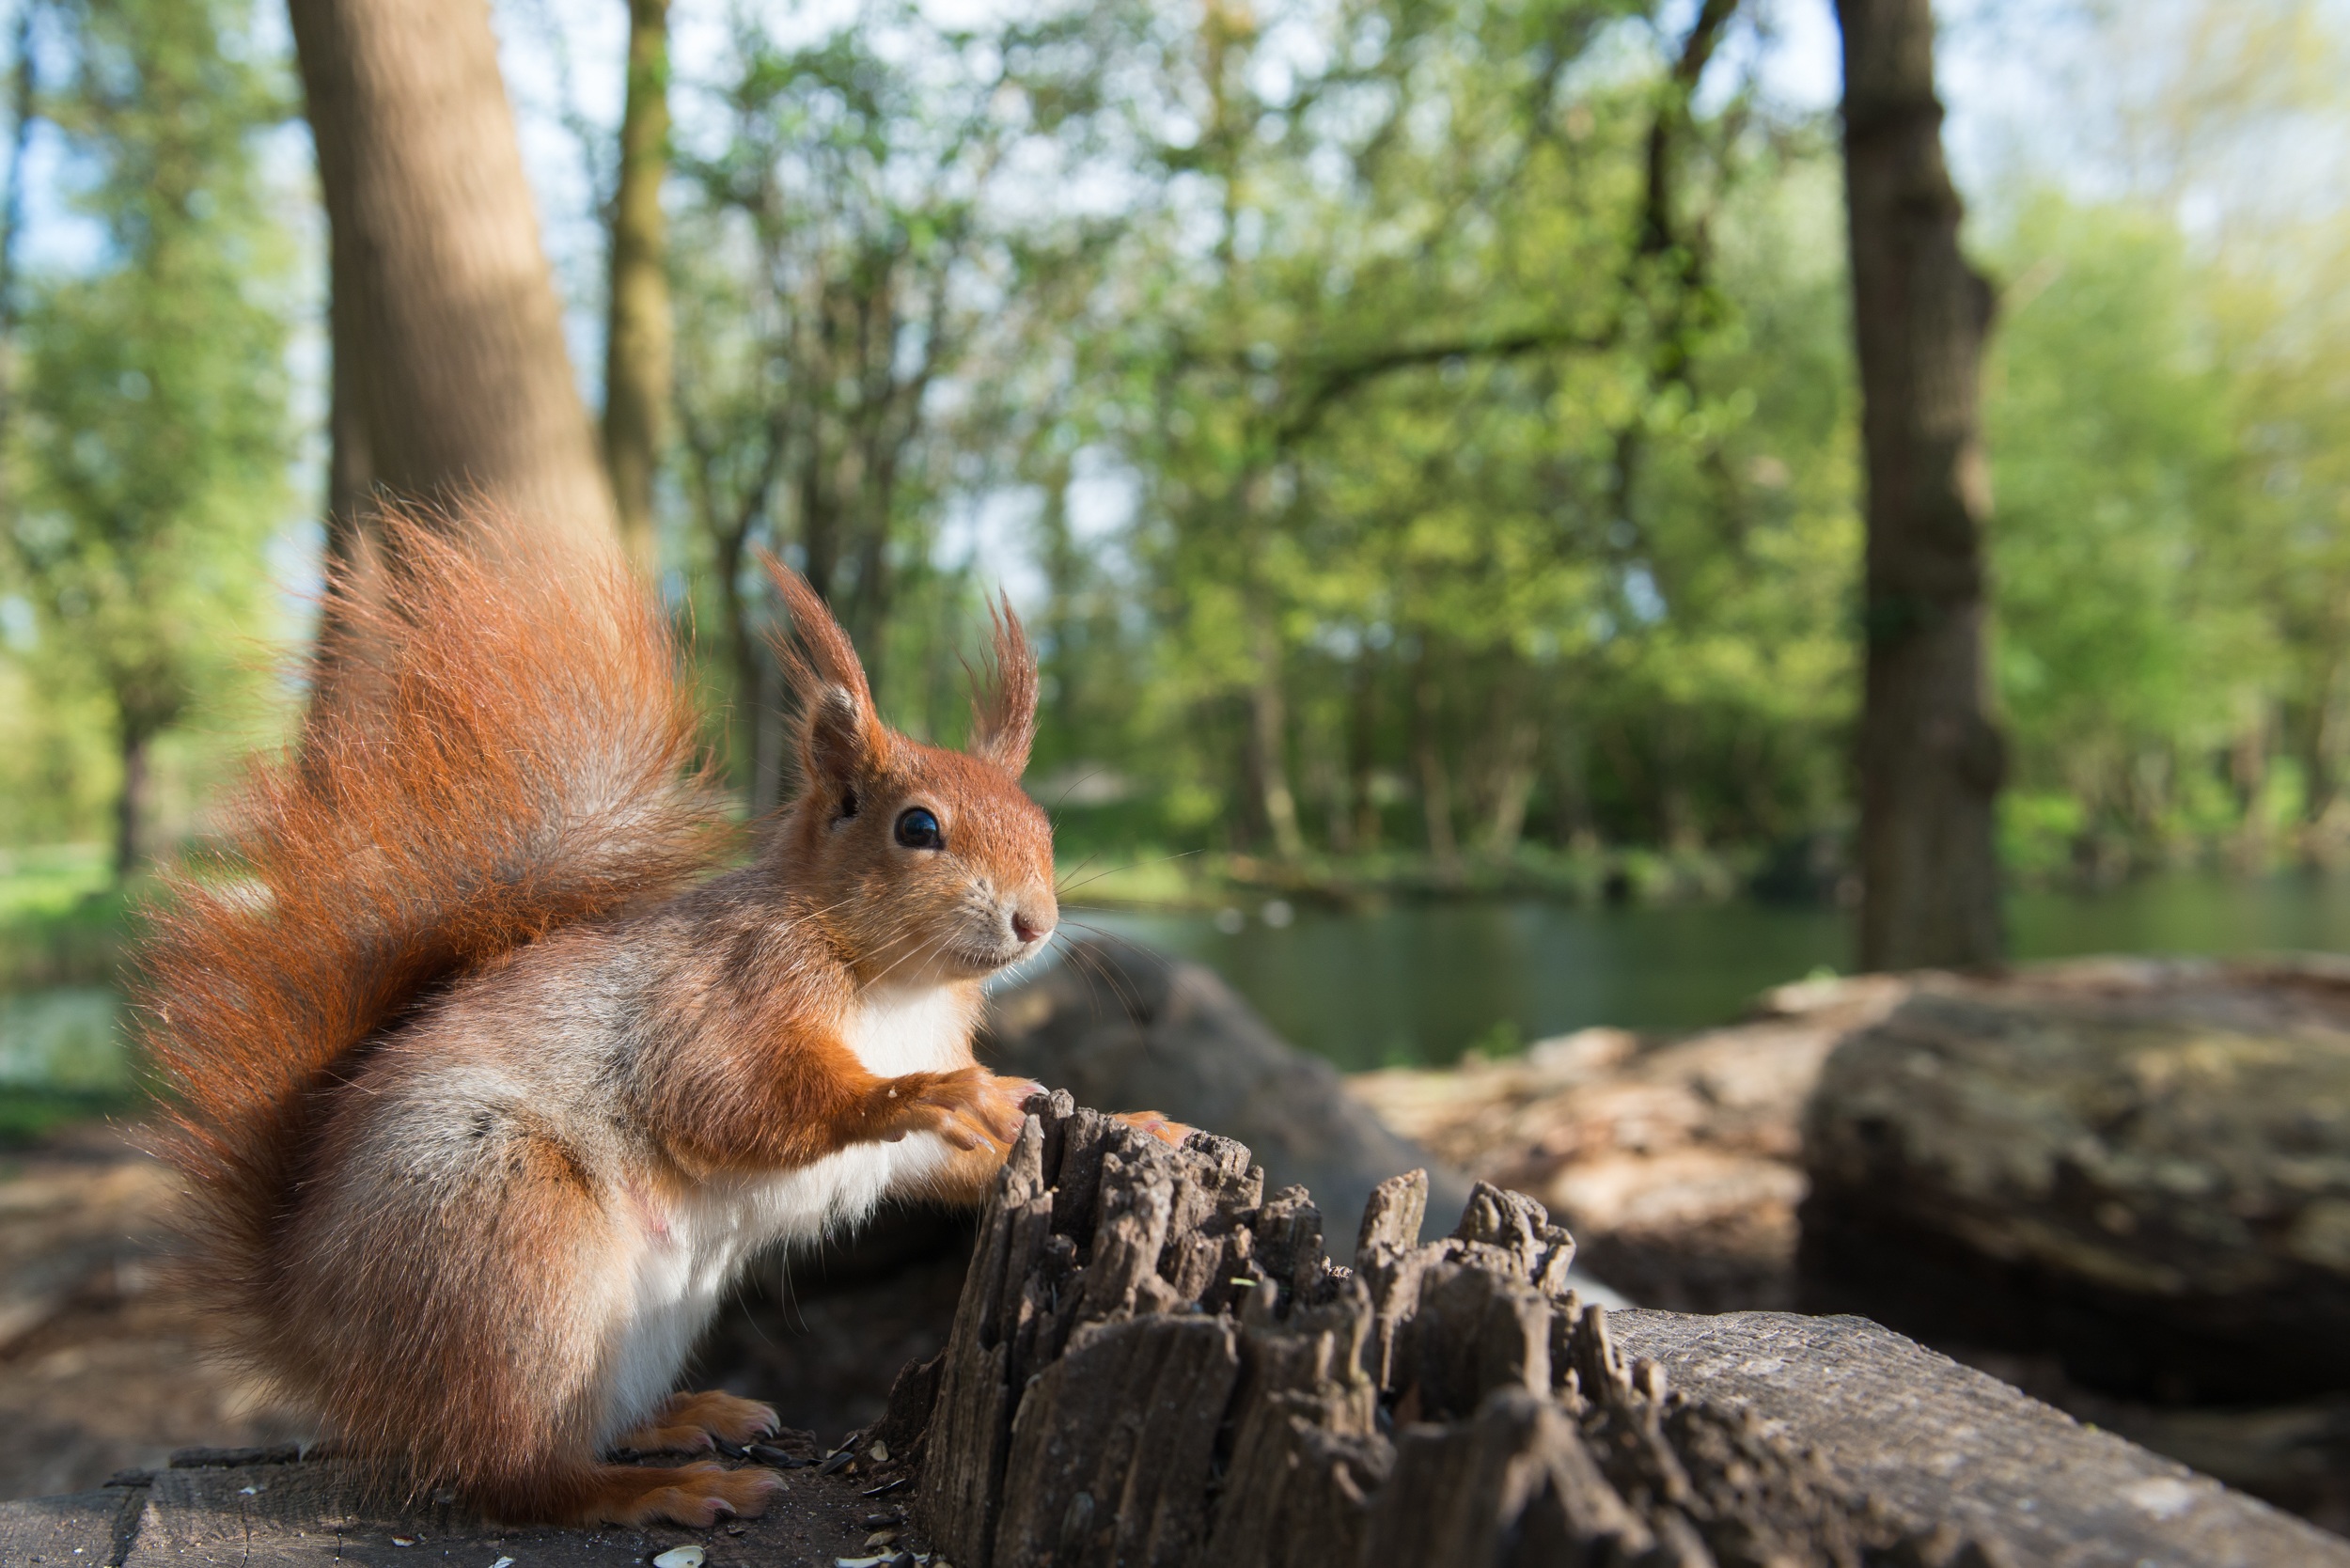
tree, nature, forest, animal, wildlife, zoo, fur, autumn, mammal, squirrel, rodent, fauna, tail, ears, vertebrate, chipmunk, animal world, wildlife photography, possierlich